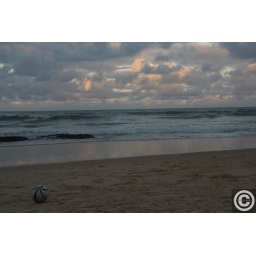
A football ball resting on the Boa Viagem beach at sunset in Recife, Brazil